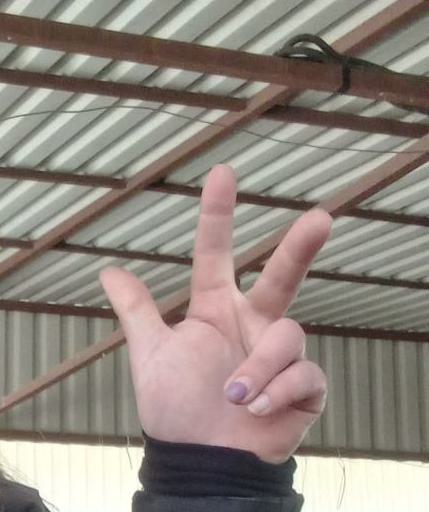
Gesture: three2